Canberra Roller Derby League

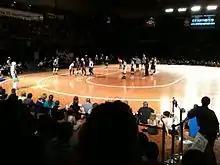
A flat wooden surface with roller skaters wearing helmets and knee pads standing on it. Some are wearing black and white striped shirts. People sit on the ground surrounding it and in bleachers.

The all-star squad is composed of members of the teams of the Canberra Roller Derby League, who compete as a team in interstate bouts as the "Vice City Rollers". The name is a play on the fact that Canberra has a legal "adult" industry.